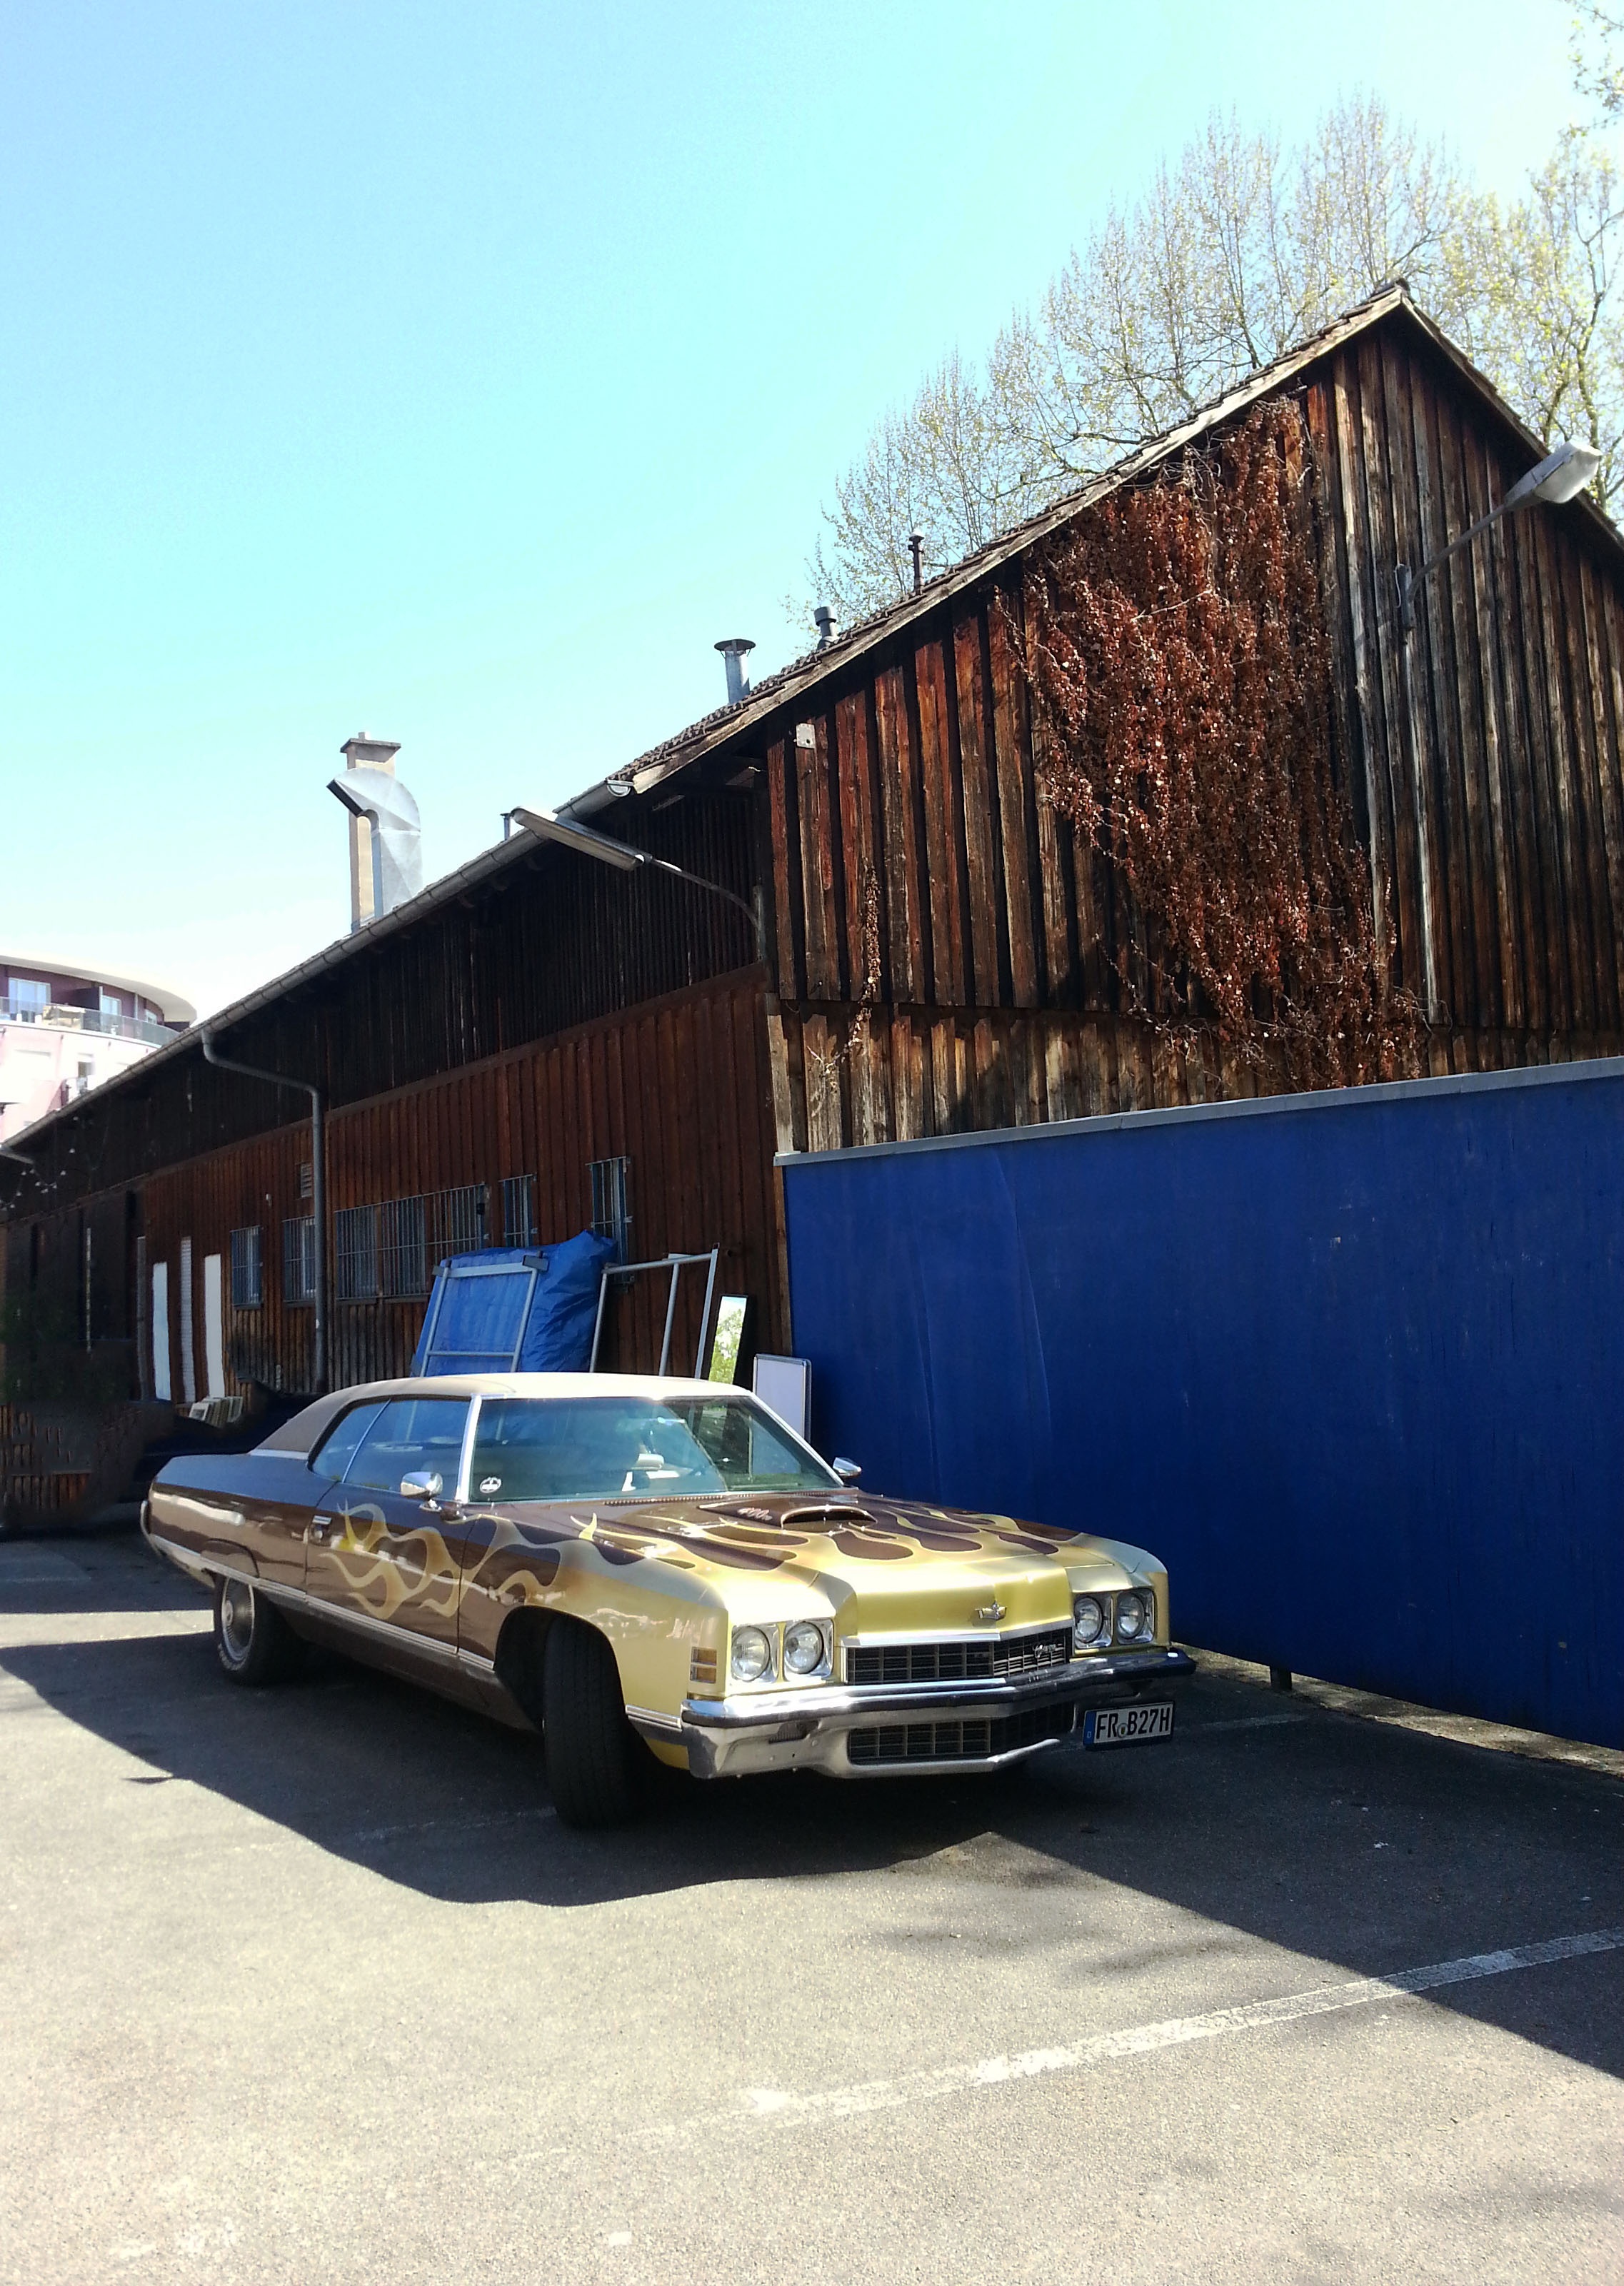
dock, boat, car, transport, vehicle, auto, waterway, vintage car, oldtimer, classic, cadillac